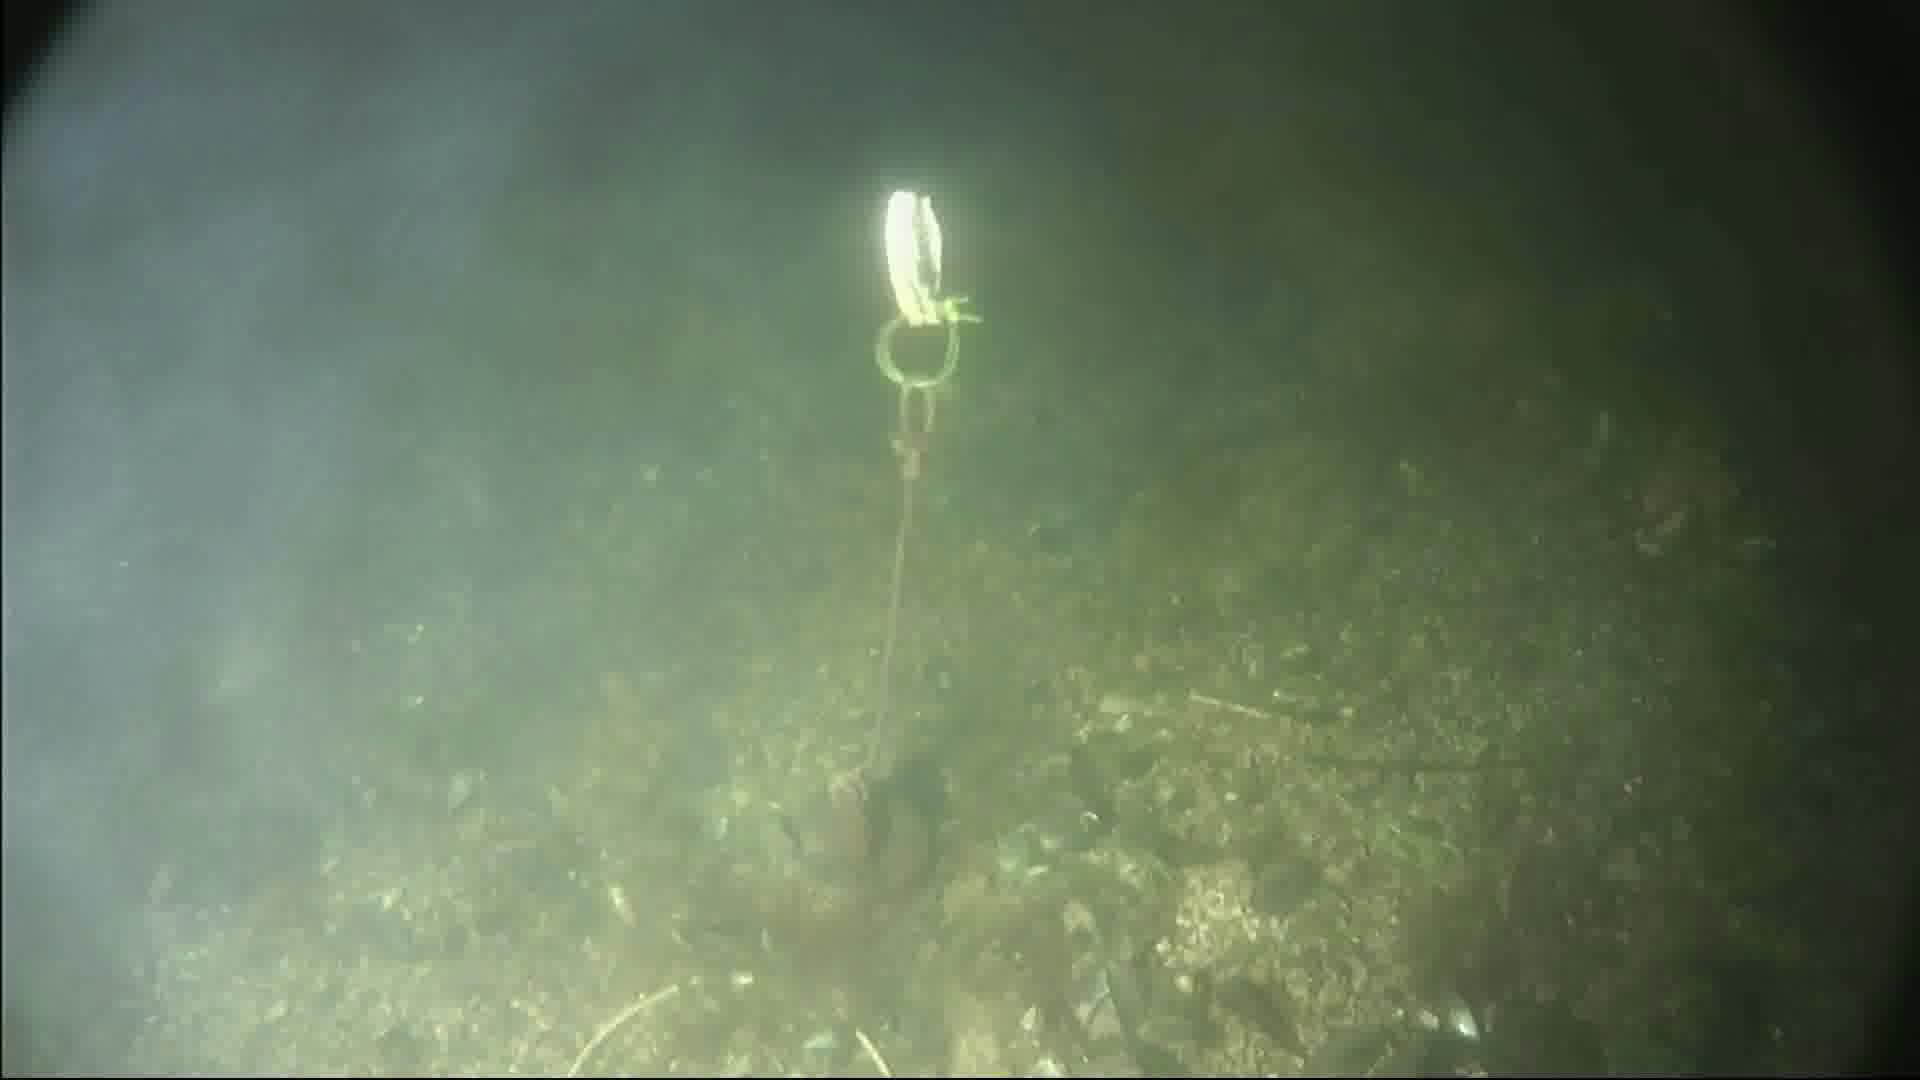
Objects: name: crab